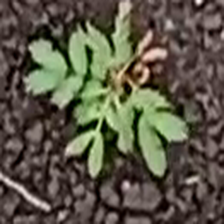
Weed species: Dwarf_cassia_(Chamaecrista pumila)